Cantenna

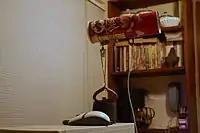
A Pringles cantenna for Wi-Fi

Although some designs are based on a Pringles potato chips can, this tube is too narrow to increase the 2.4 GHz signal by a useful amount, although at 5 GHz it would be about the right size. However, a cantenna can be made from various cans or tubes of an appropriate diameter. Some designs include a pole mount to elevate the cantenna.